Oaklands railway line, New South Wales

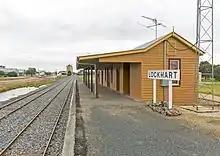
Lockhart railway station

The Oaklands railway line is a partly-closed railway line in New South Wales, Australia. It is a branch of the Main South line at The Rock, and heads in a south-westerly direction through the towns of Boree Creek and Urana, terminating at Oaklands.